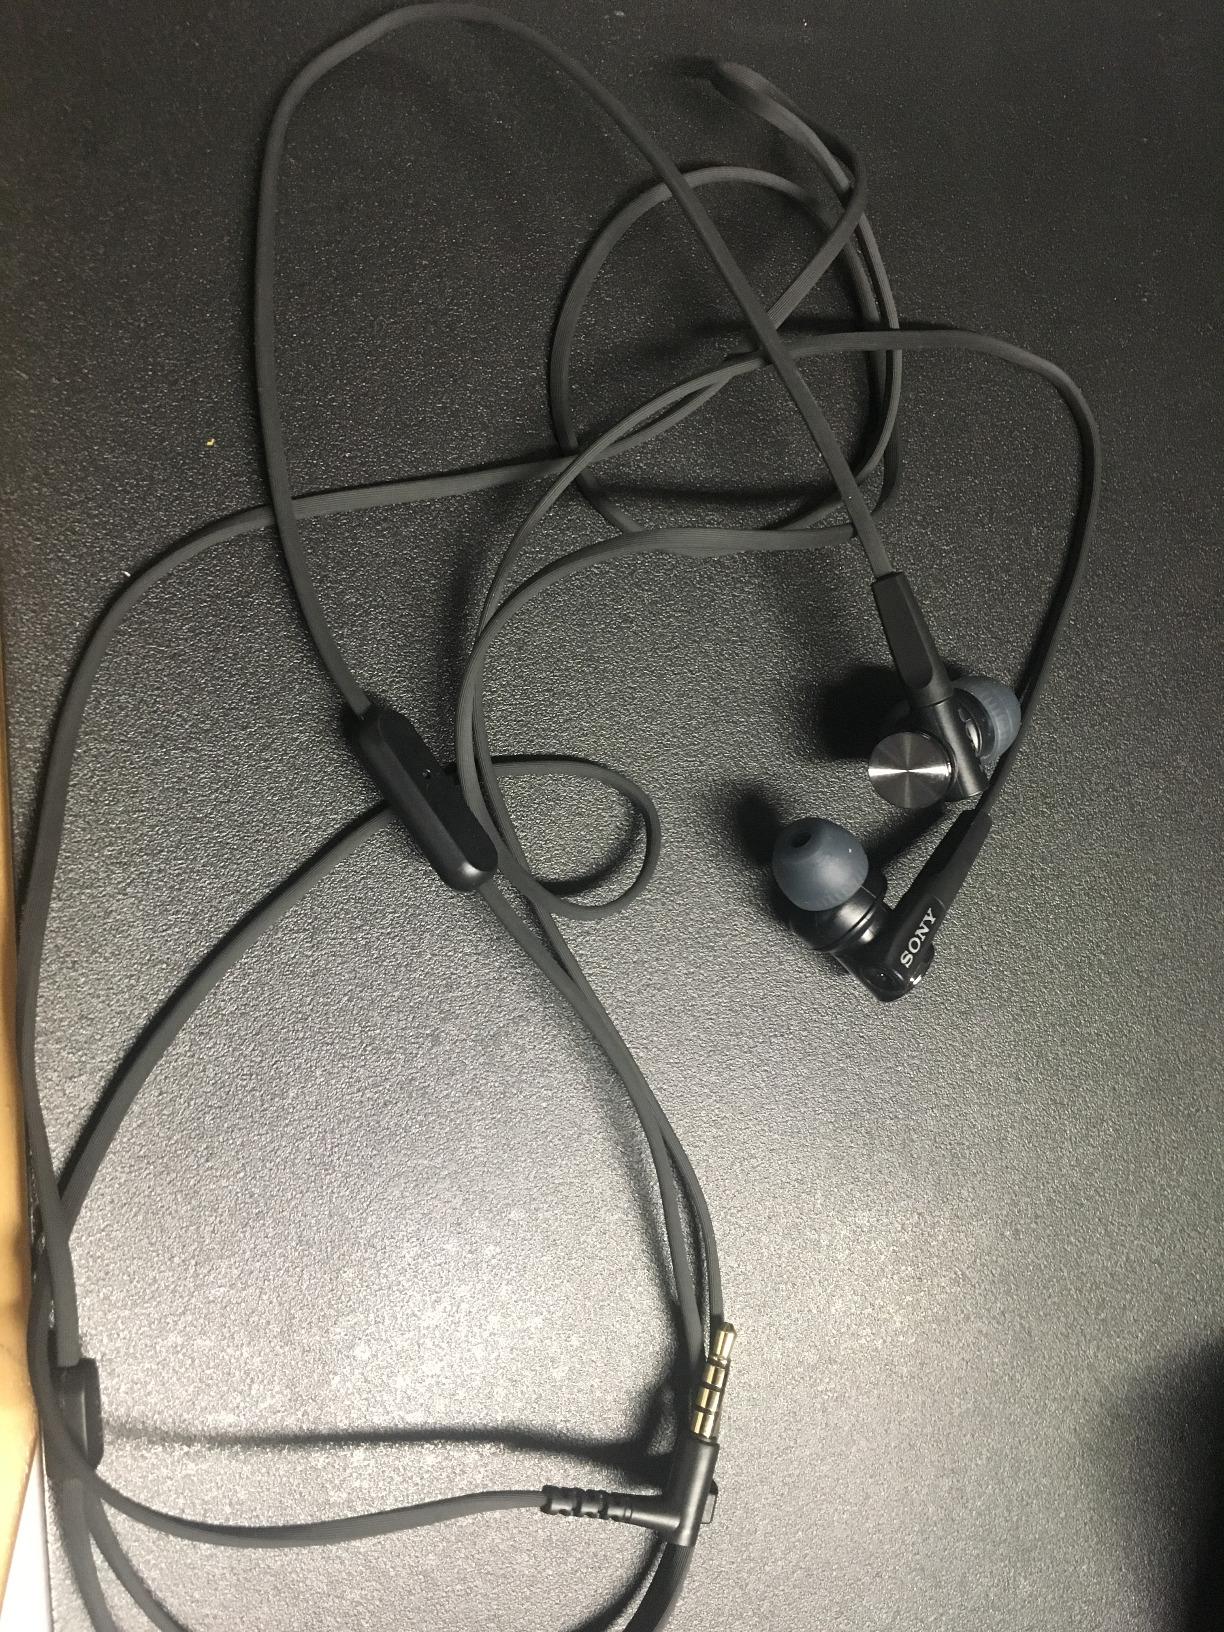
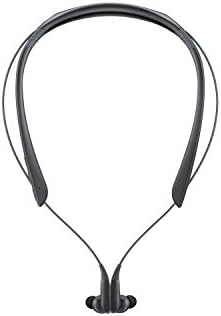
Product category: headphones
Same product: no